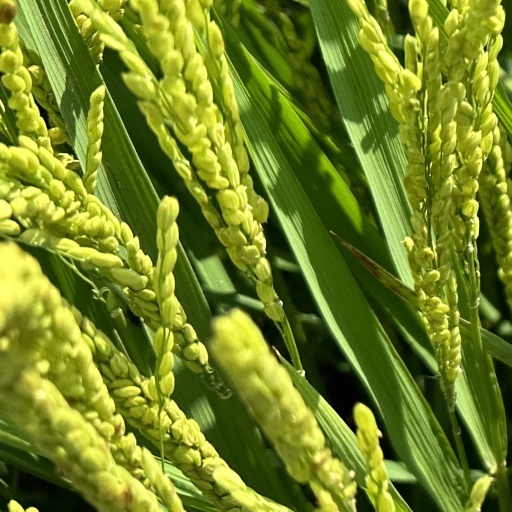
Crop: rice